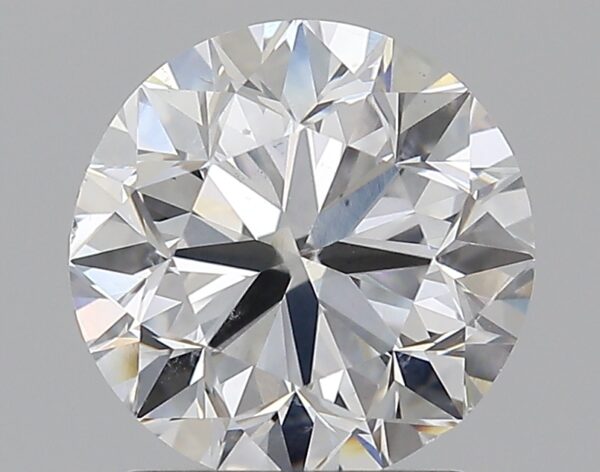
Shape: round
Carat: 1.7
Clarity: SI1
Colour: D
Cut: VG
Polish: EX
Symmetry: VG
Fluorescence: ST
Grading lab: GIA
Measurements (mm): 7.36 x 7.44 x 4.82